Jane Edward Schilling

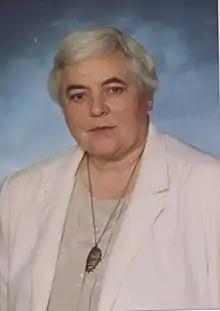

Jane Edward Schilling, CSJ (October 8, 1930 – September 13, 2017) was an American activist, historian, university administrator, and religious sister who served as founding Vice President of Martin University in Indianapolis, Indiana.